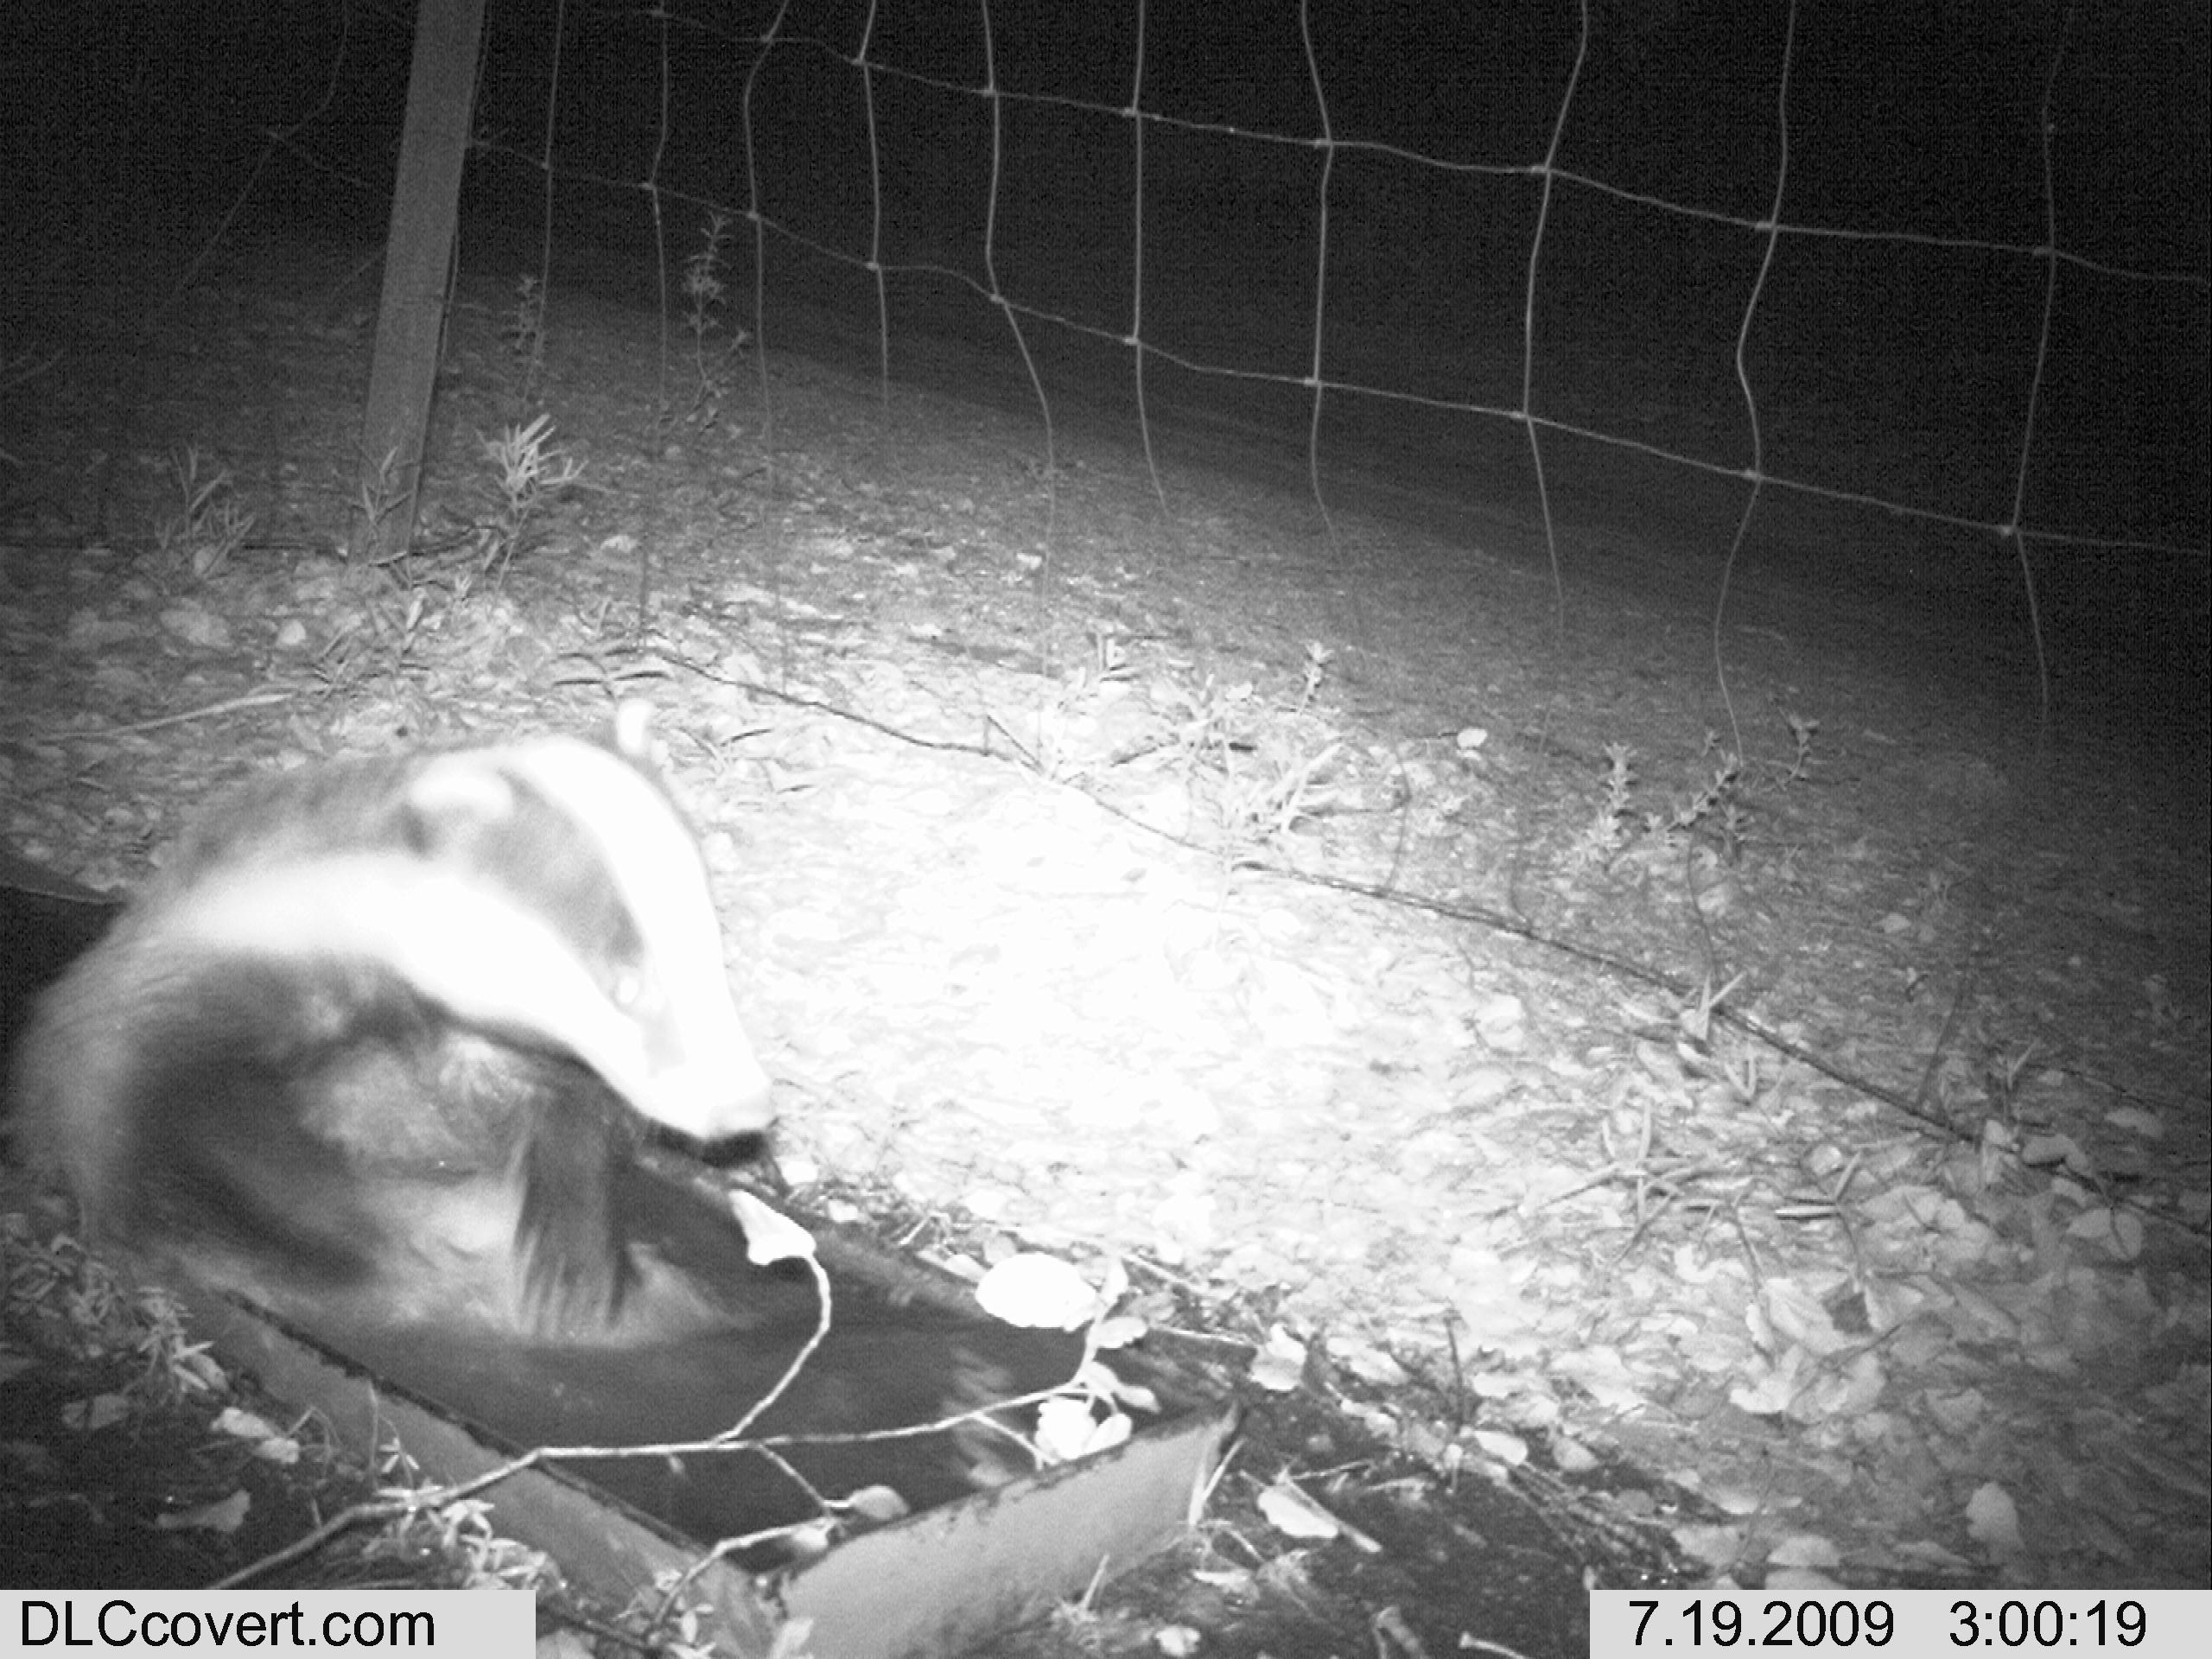
Species: Meles meles